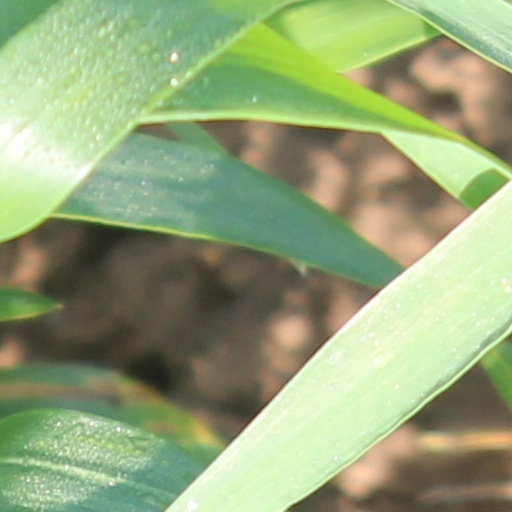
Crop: wheat